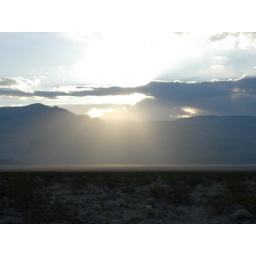
it doesn't come across so well in the picture, but the sunlight looked like rippling water on the desert floor